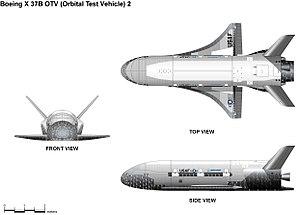
Le X-37 est un prototype de navette spatiale sans équipage développé initialement par la NASA, dans le cadre d'un projet lancé en 1998 pour mettre au point de nouvelles technologies pour les décollages orbitaux et les rentrées atmosphériques et préparer le remplacement de la navette spatiale américaine. Le X-37 dérive du X-40A de Boeing agrandi d'environ 20 %. C'est un engin de taille réduite pesant 5,45 tonnes, doté d'une soute cargo, et avec une capacité de manœuvre orbitale importante. Il est placé en orbite par un lanceur Atlas V, ou Falcon 9 de SpaceX, et se pose de manière automatique sur une piste d'atterrissage.